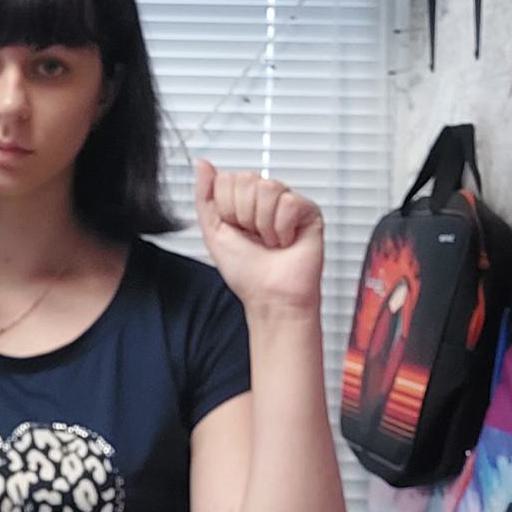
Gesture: fist